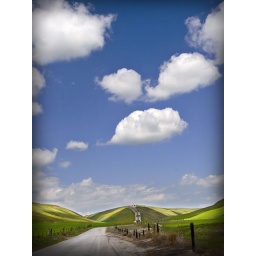
I love the puffy little clouds hanging out over the road to the Chapel on the Hill outside of Paso Robles, Calif.